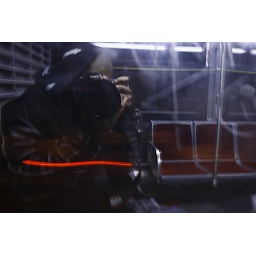
Just a random shot on the way home on the bus in Toronto, Canada.